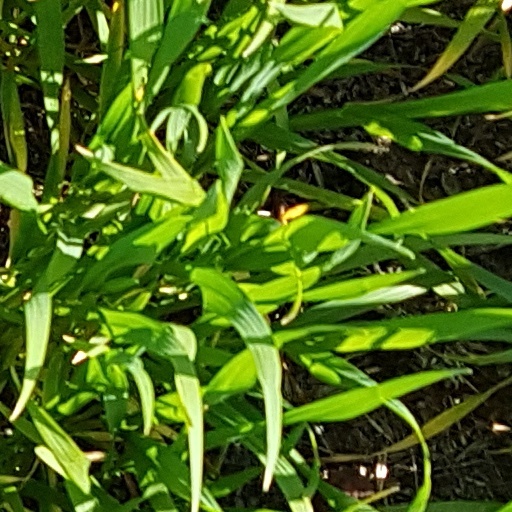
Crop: wheat